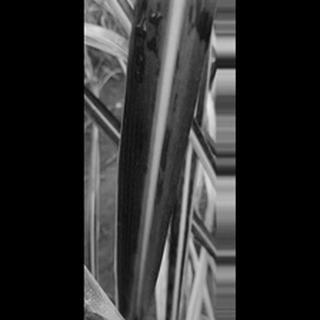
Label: sugarcane_yellow_leaf_disease